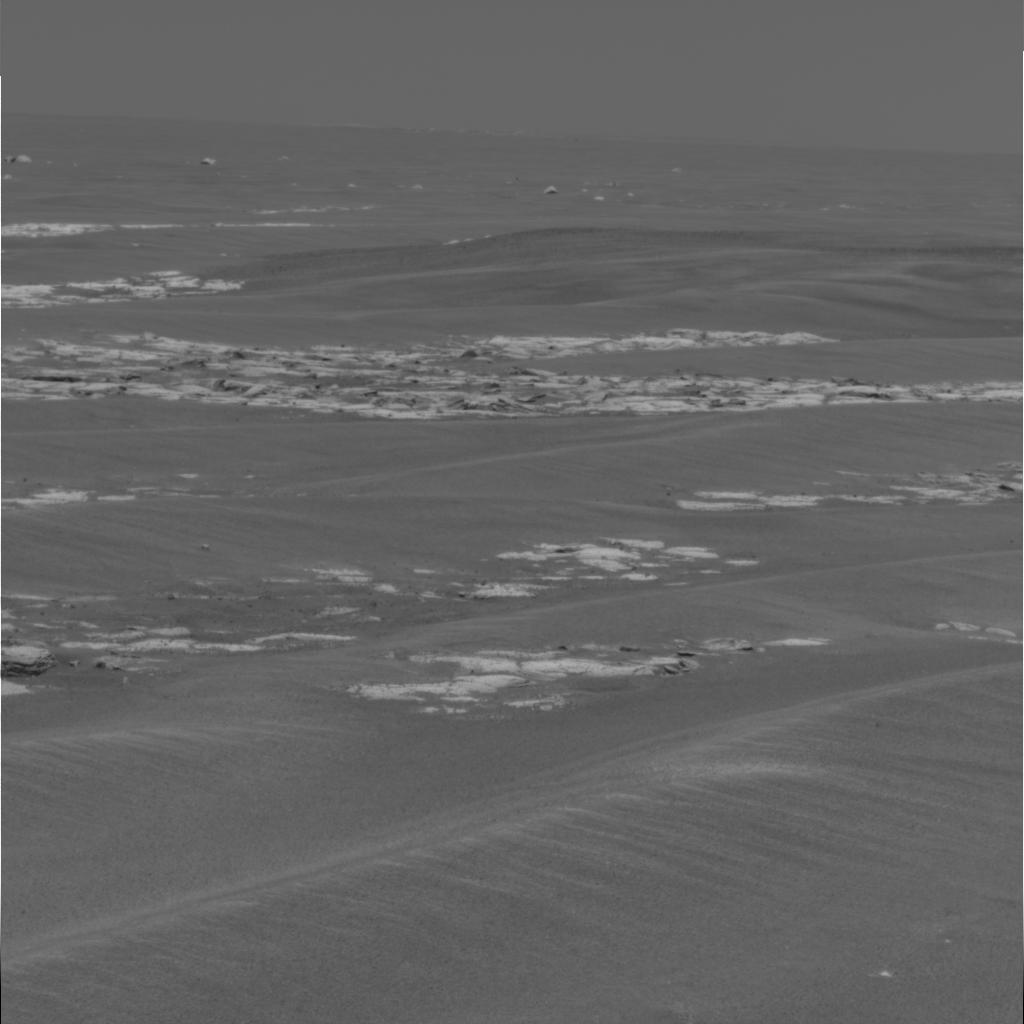
Surface features visible: Rock Outcrops, Rocks (Misc), Dunes/Ripples, Rock (Linear Features), Soil, Distant Vista, Sky